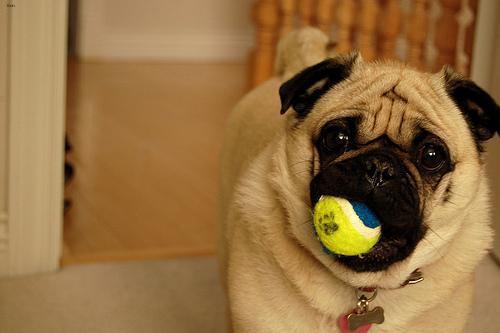
pug